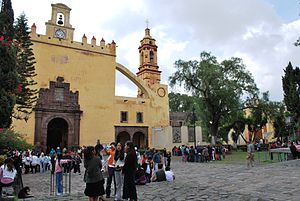
Xochimilco / Religion
Facaden af San Bernardino kirken i centrum af Xochimilco
Xochimilco er en af de 16 kommuner indenfor Mexicos Føderale Distrikt, der er en del af Mexico City. Kommunens midte omfatter den tidligere selvstændige by, Xochimilco, som blev etableret på den sydlige bred af søen